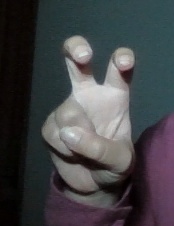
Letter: toot